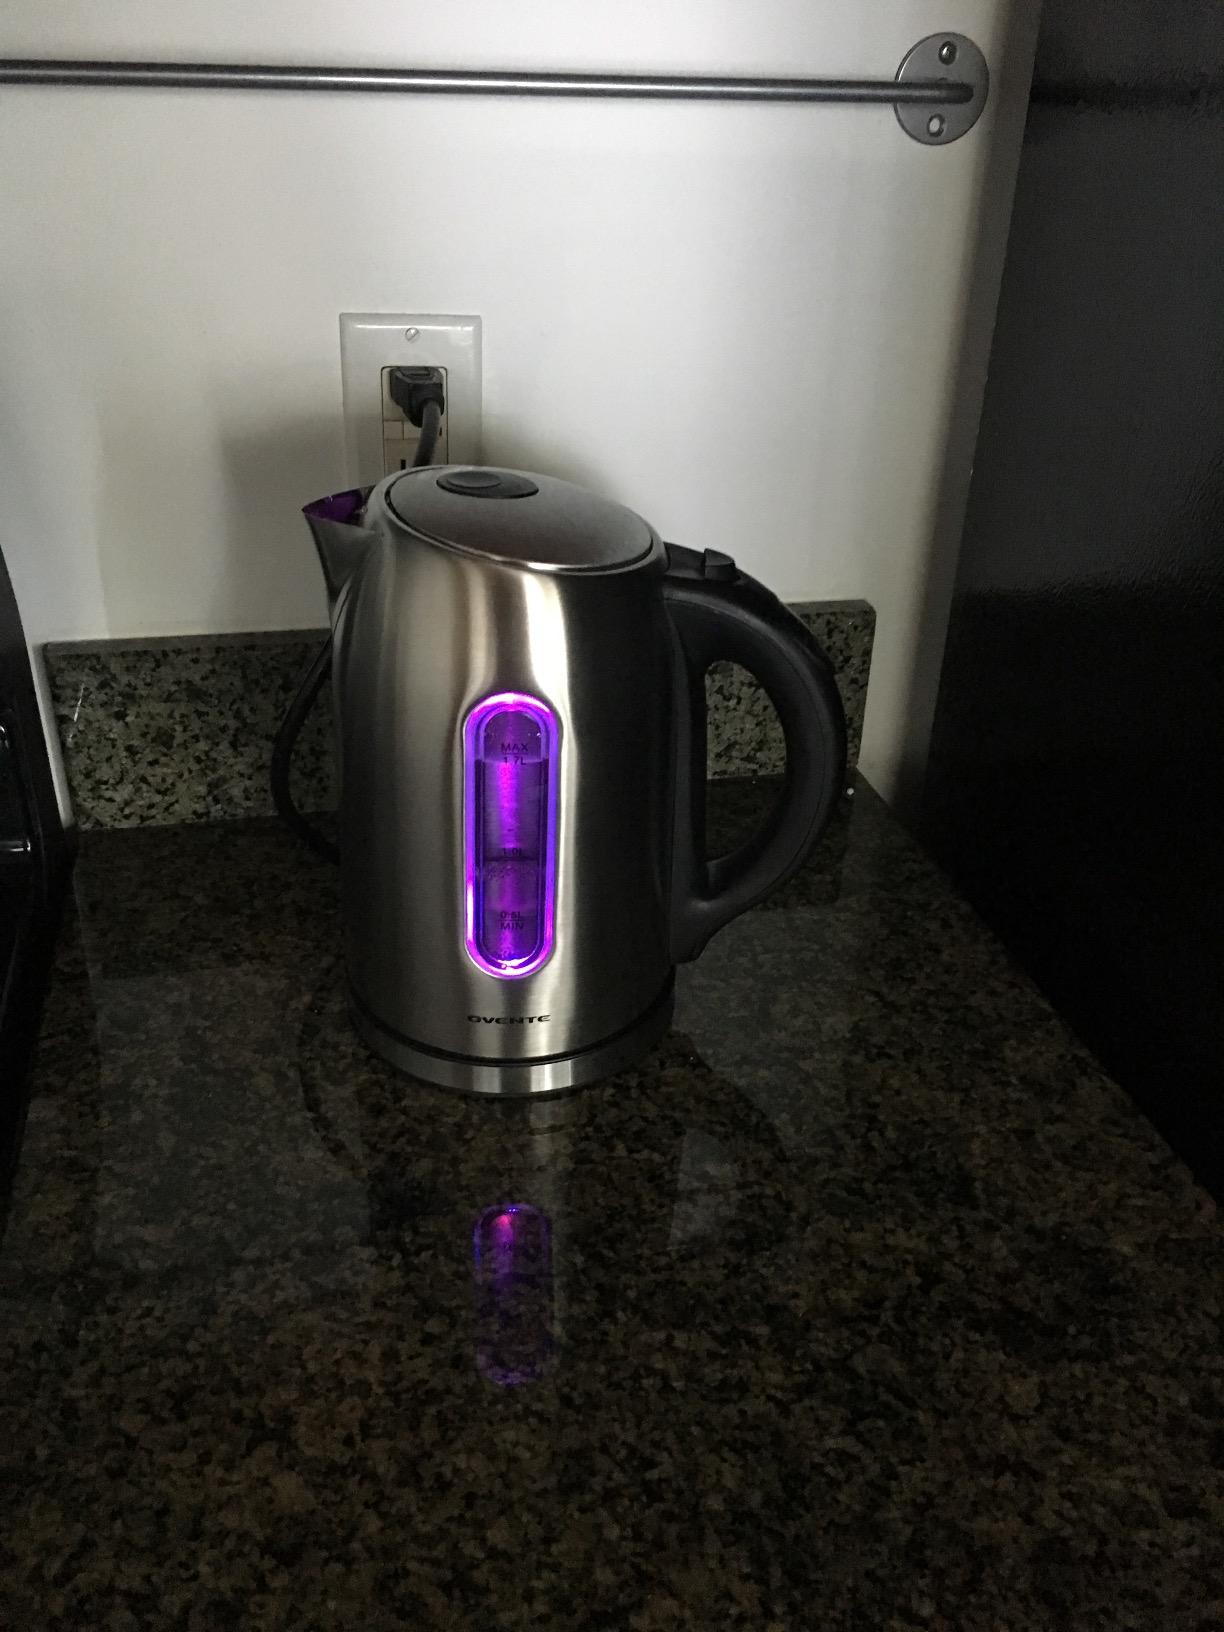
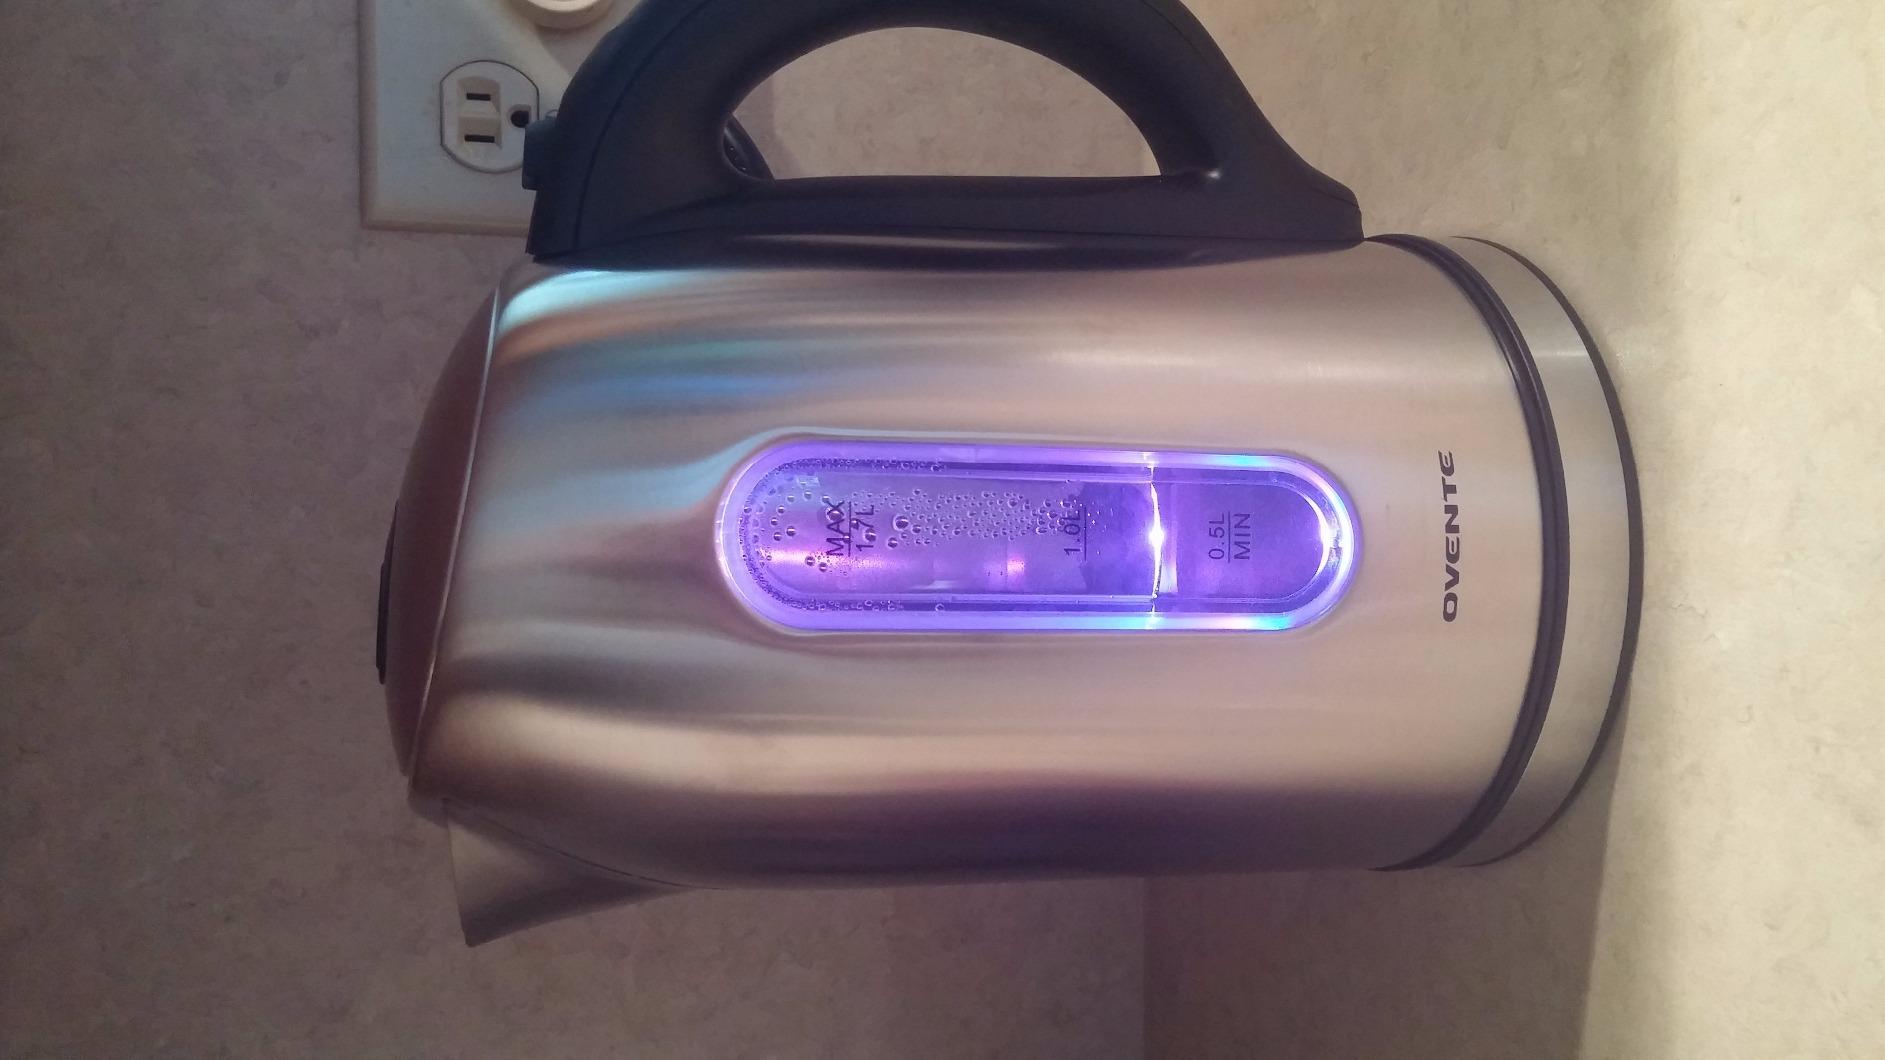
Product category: items_kettle
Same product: yes